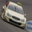
Label: automobile